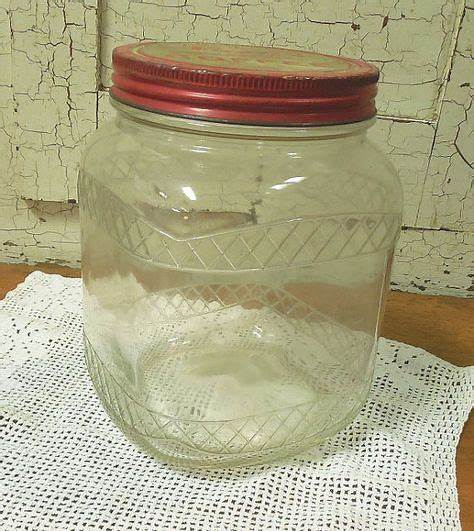
Waste category: glass